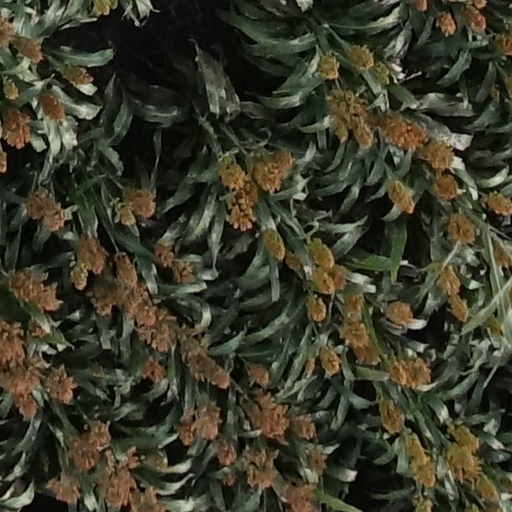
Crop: sorghum